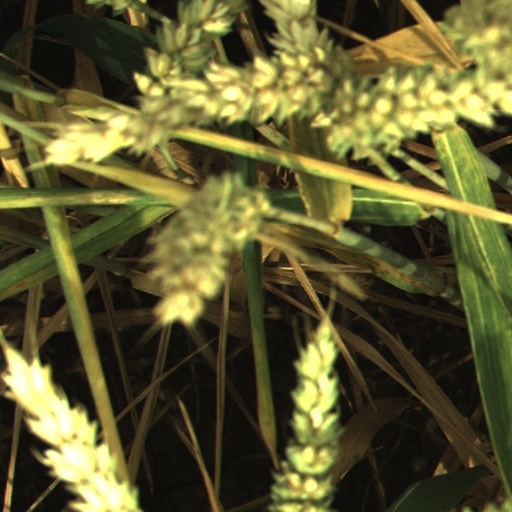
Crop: wheat